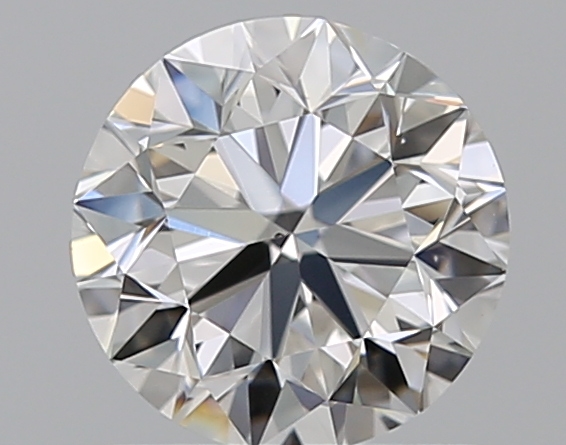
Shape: round
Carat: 1
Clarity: VS1
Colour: E
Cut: VG
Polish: EX
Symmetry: EX
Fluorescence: N
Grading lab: GIA
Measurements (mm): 6.18 x 6.22 x 4.01